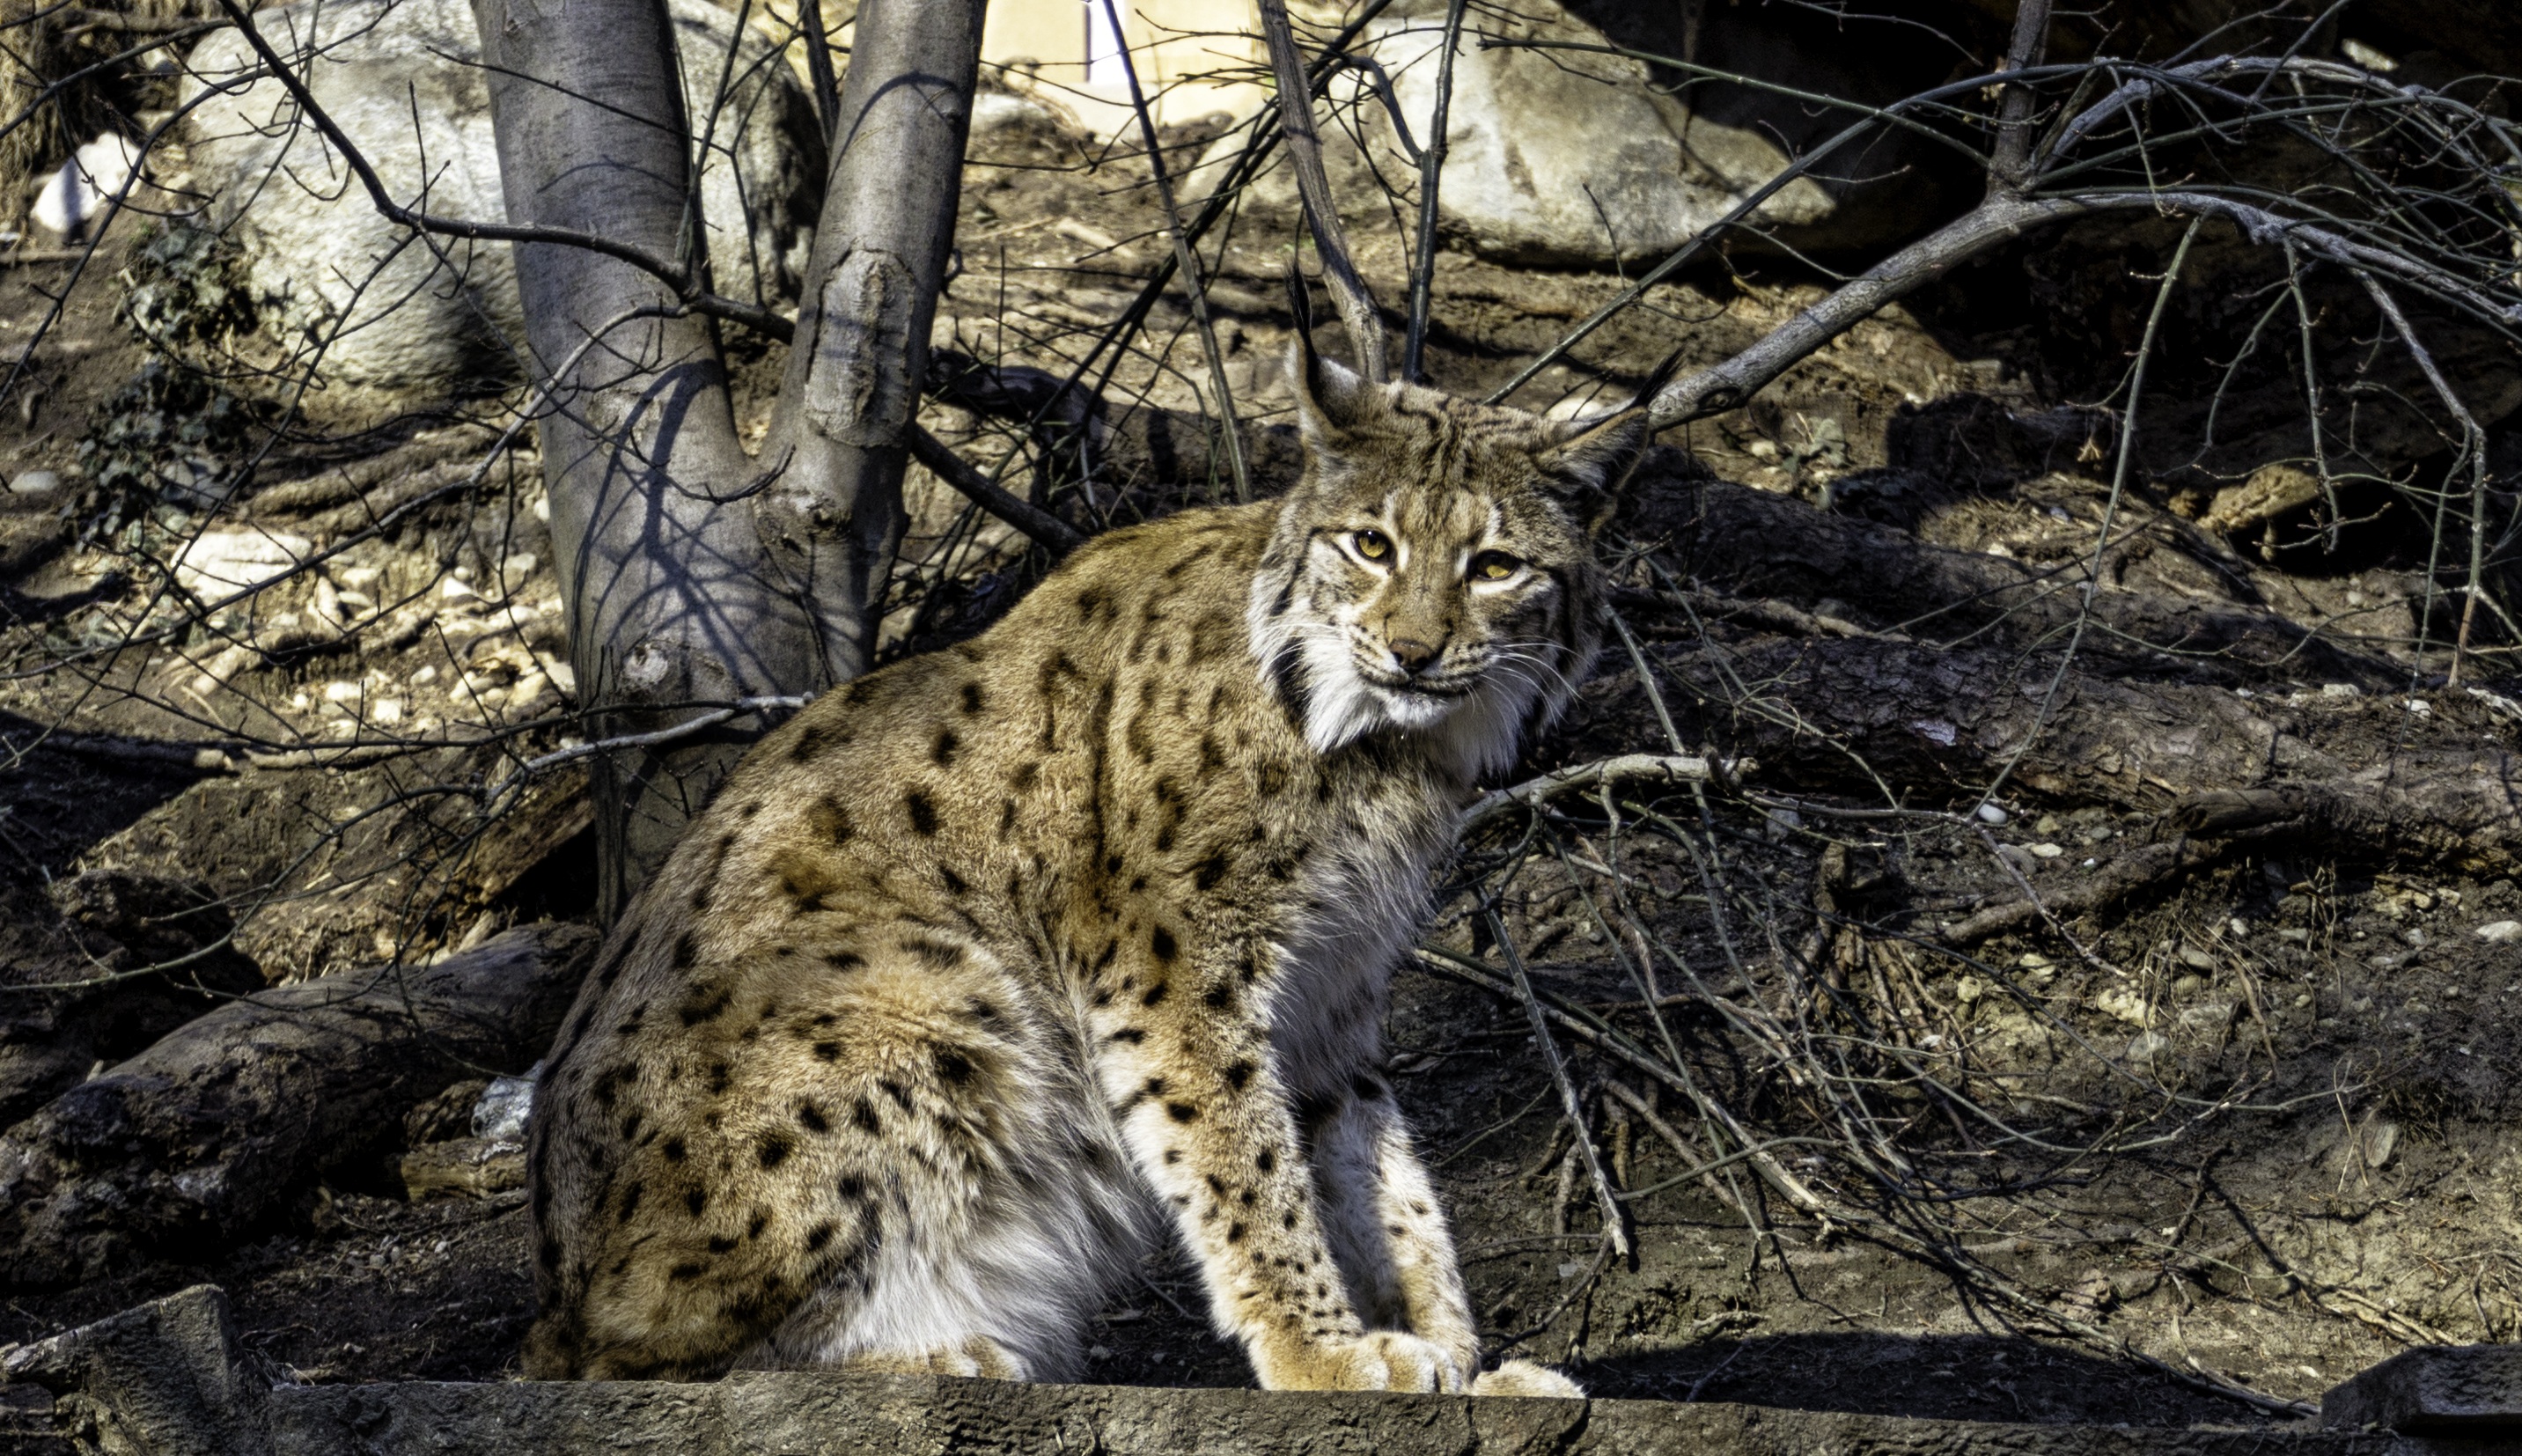
animal, wildlife, wild, zoo, portrait, cat, mammal, predator, fauna, leopard, mammals, vertebrate, tired, lynx, attention, bobcat, animal portrait, resting place, concerns, snow leopard, big cats, wild cat, eurasischer lynx, cat like mammal, canadian lynx